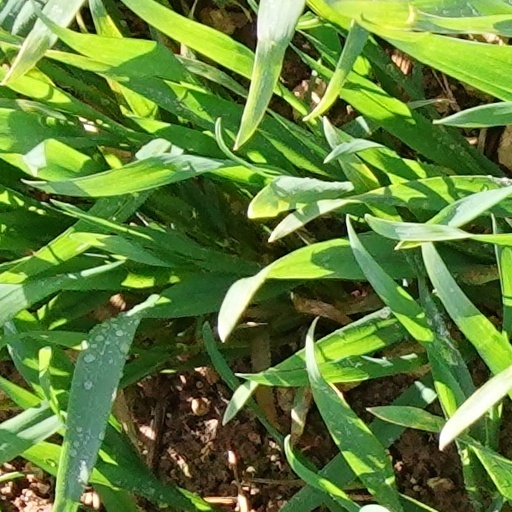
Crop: wheat